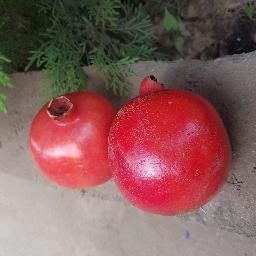
Fruit: Pomegranate
Quality: Good